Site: brandenburg
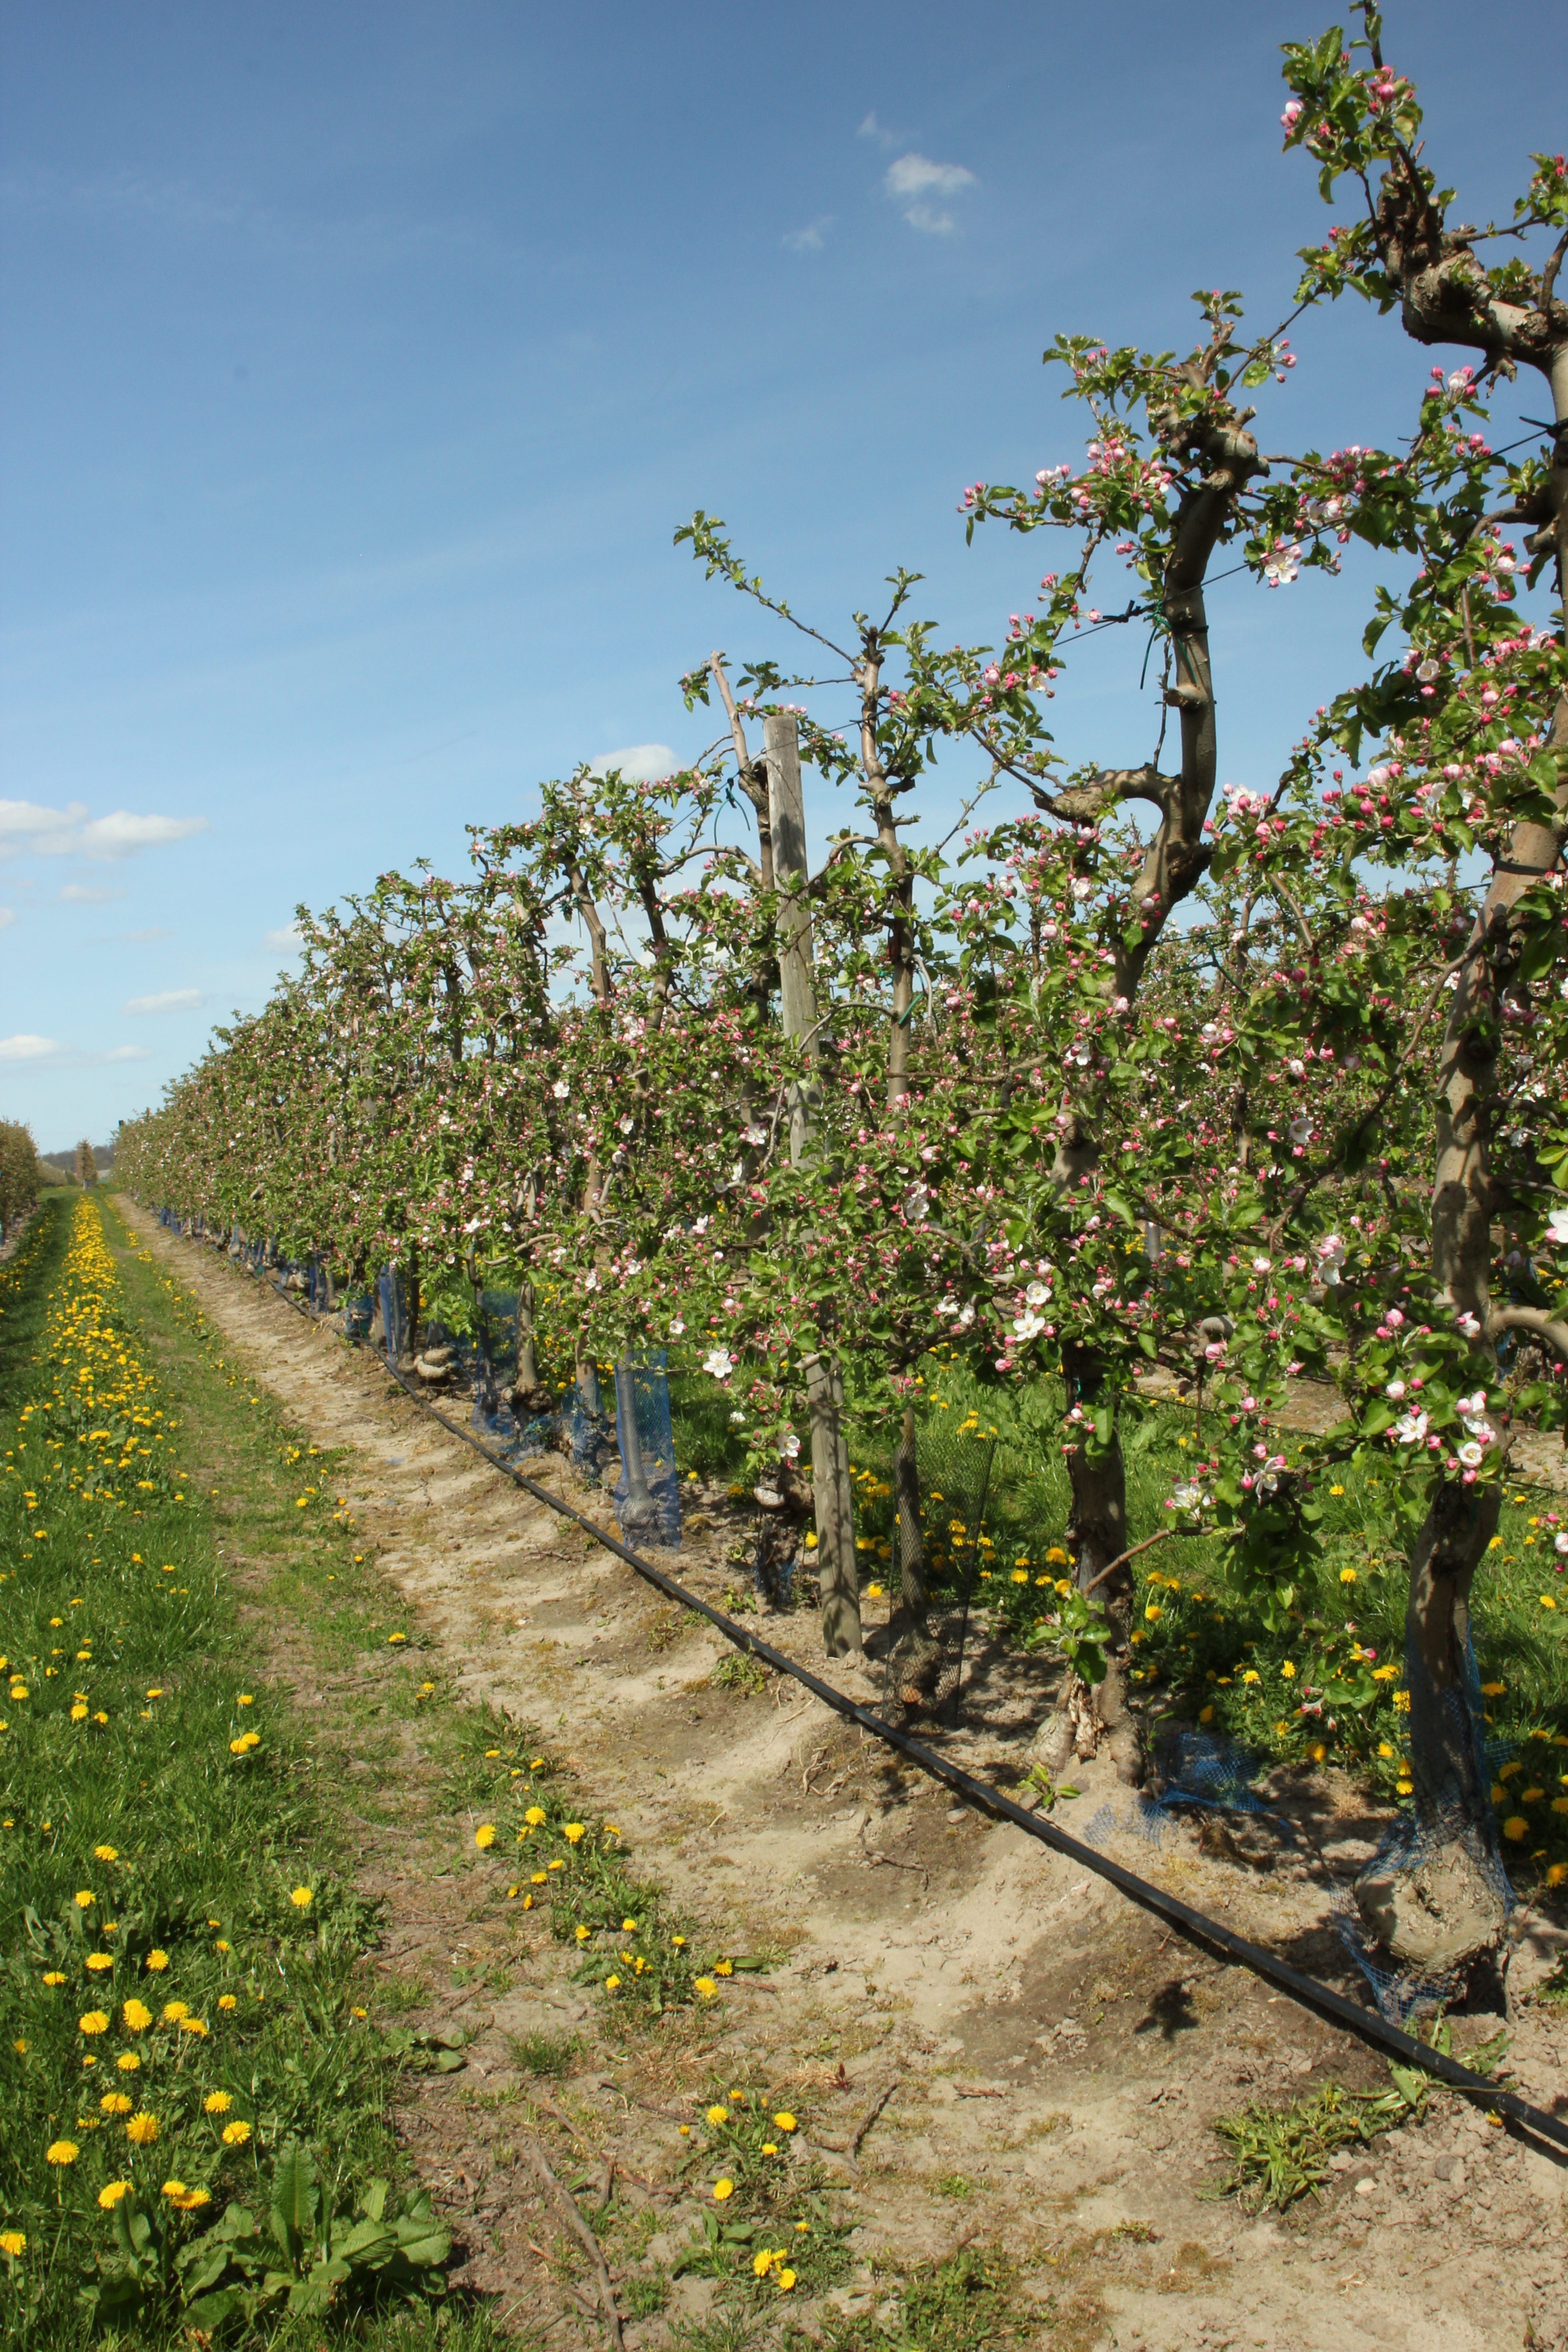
Growth stage (BBCH 57): Inflorescence emergence